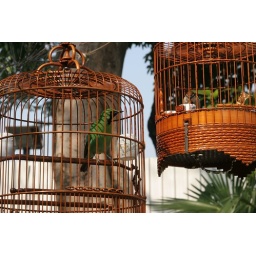
Yuen Po bird market in HK